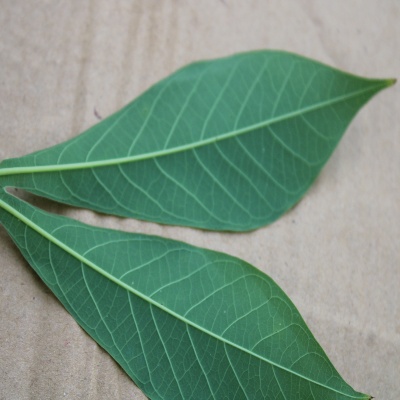
Crop: Cassava
Condition: healthy